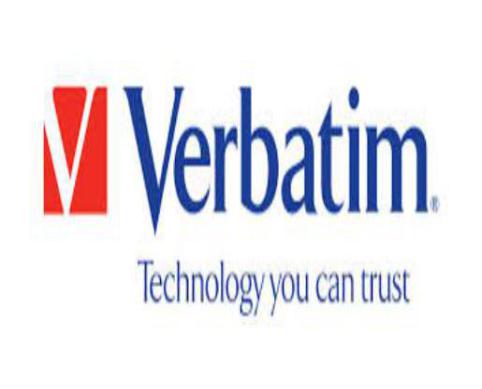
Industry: Necessities